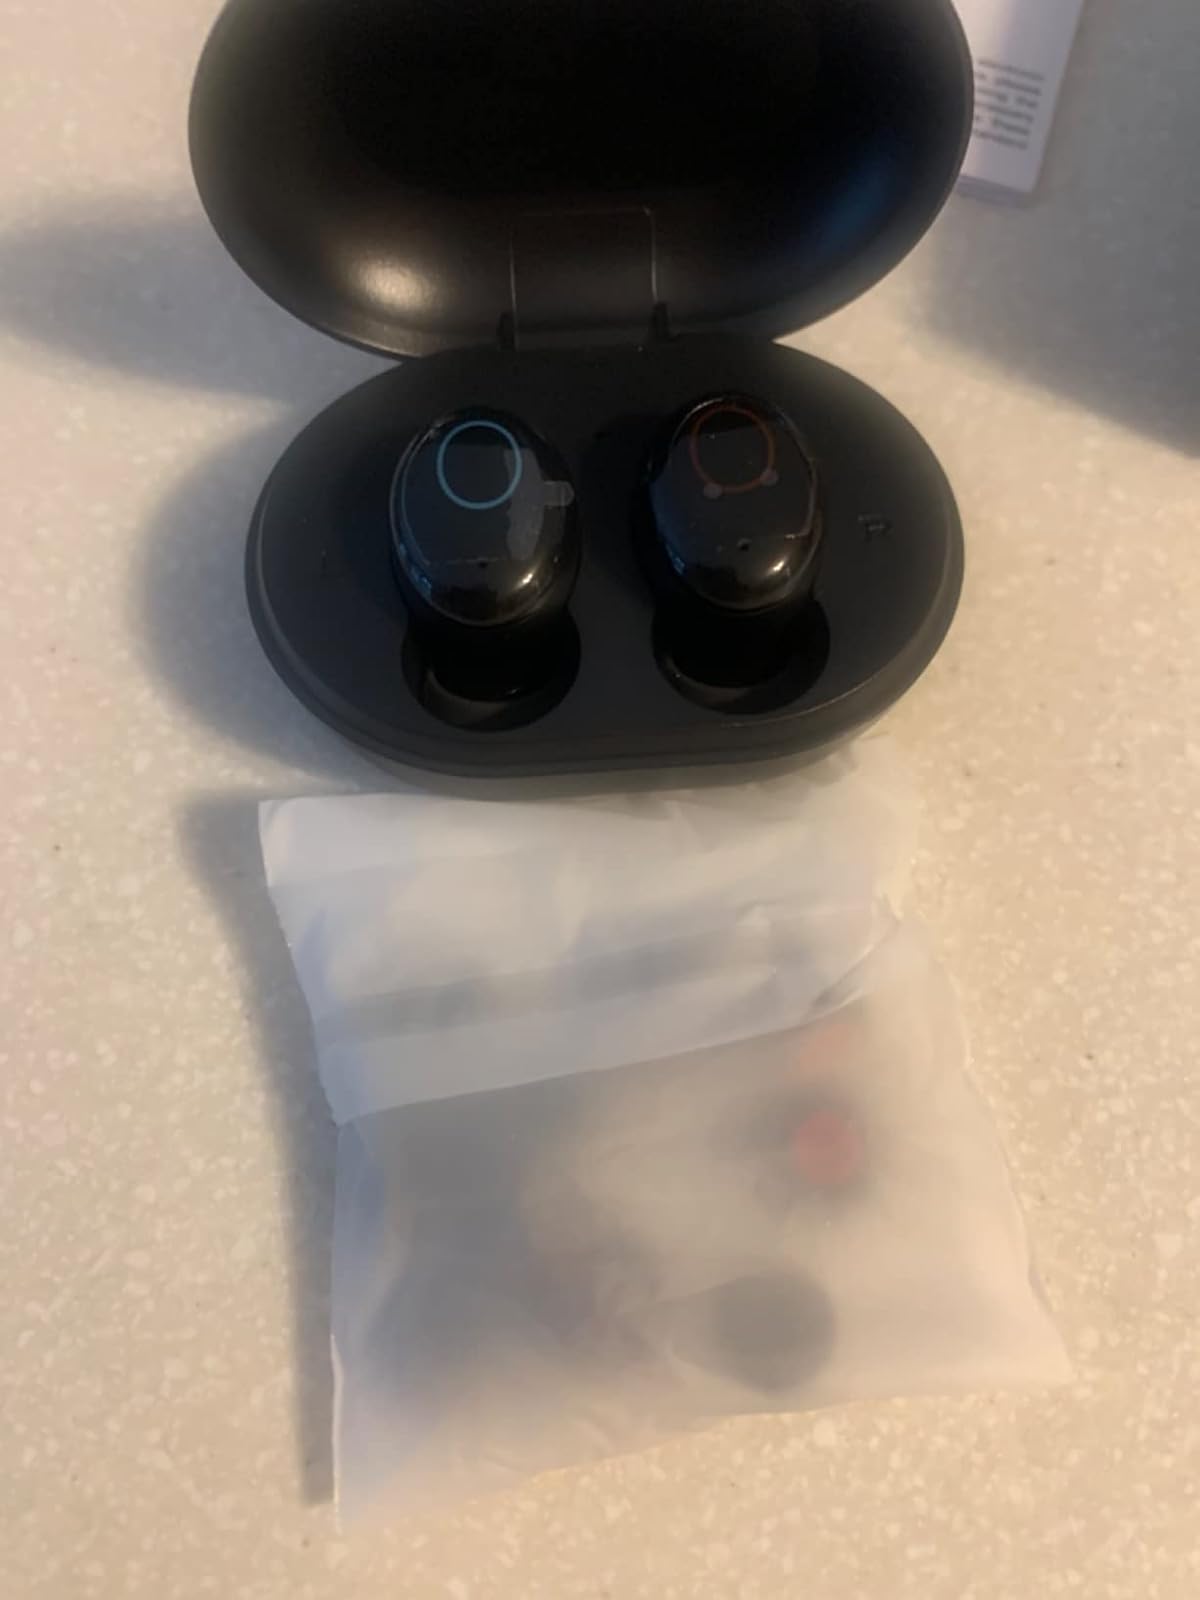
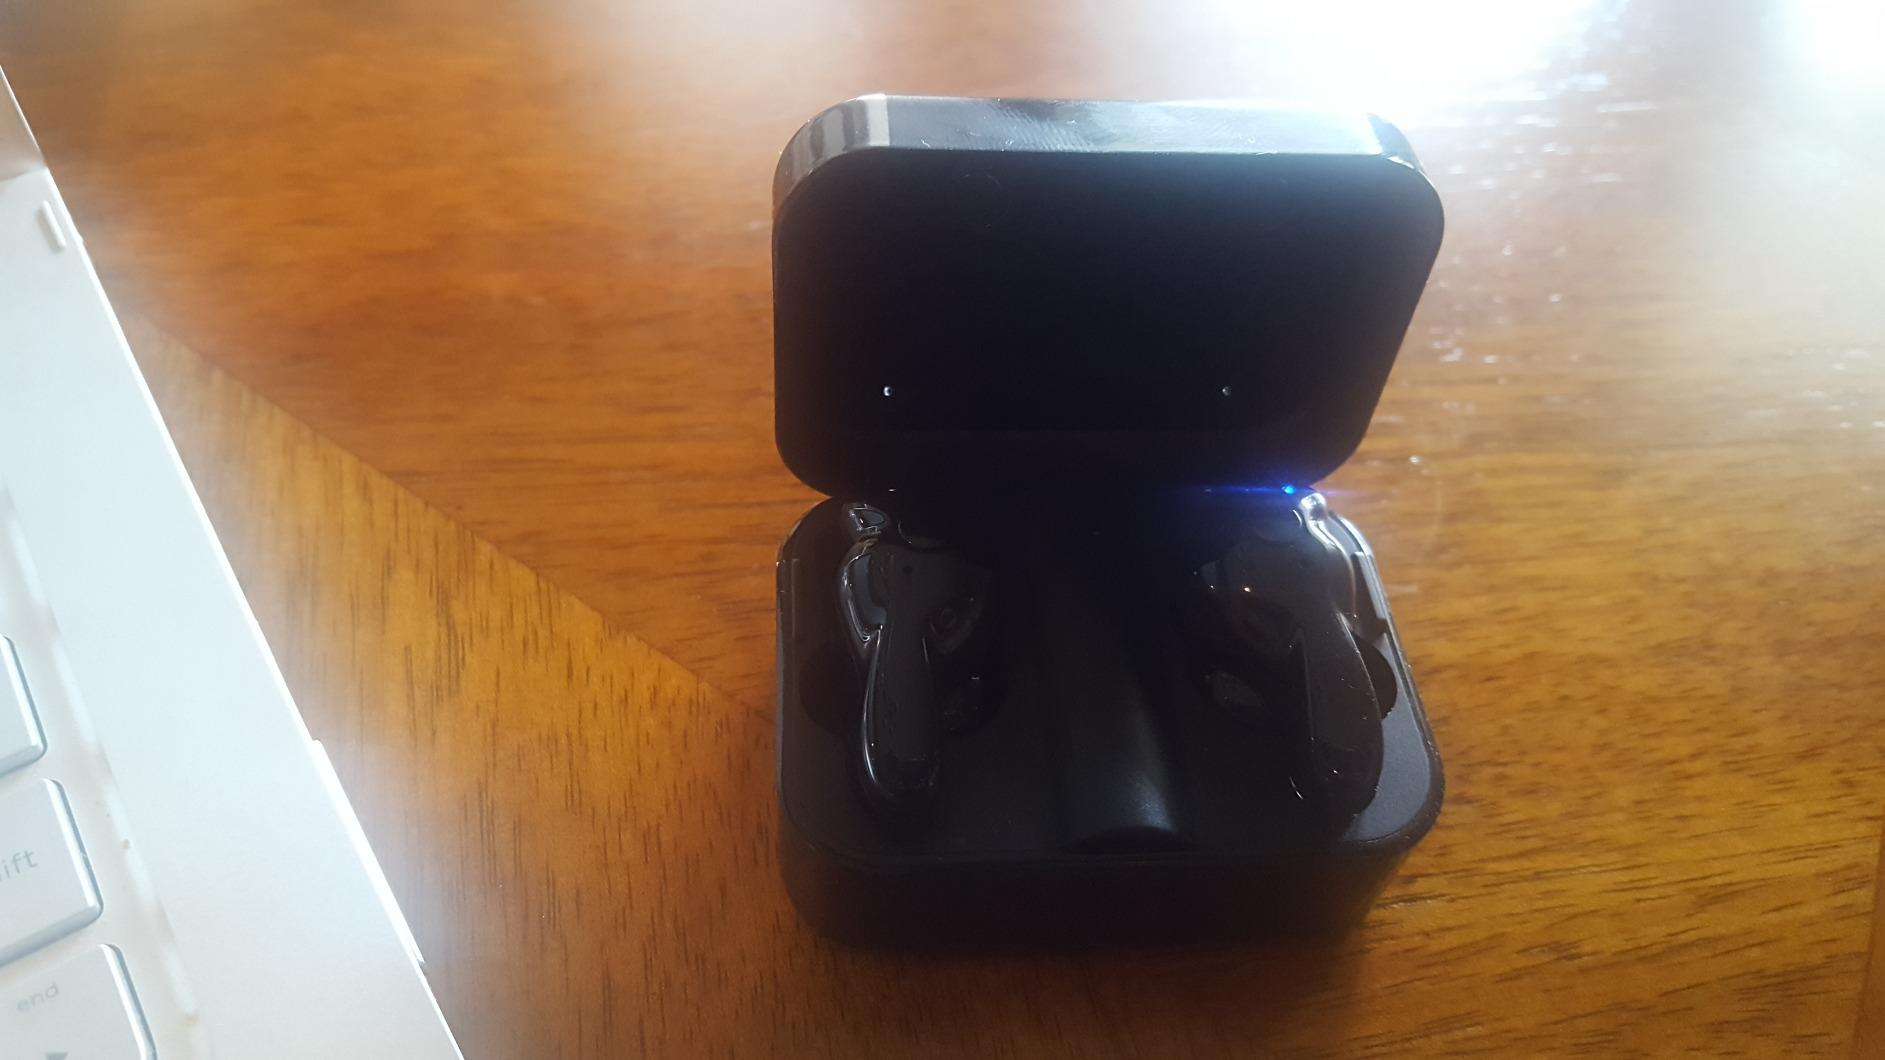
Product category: earbuds
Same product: no